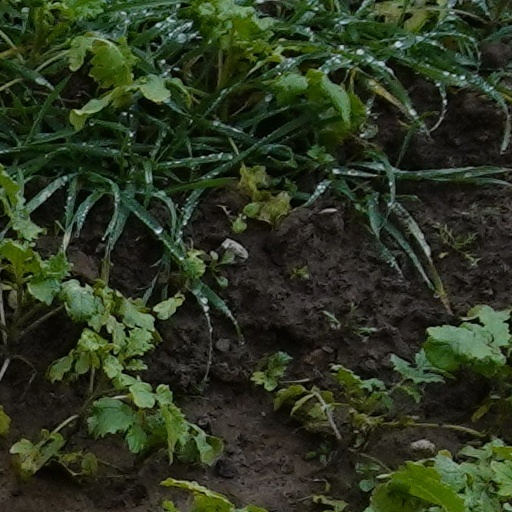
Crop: wheat